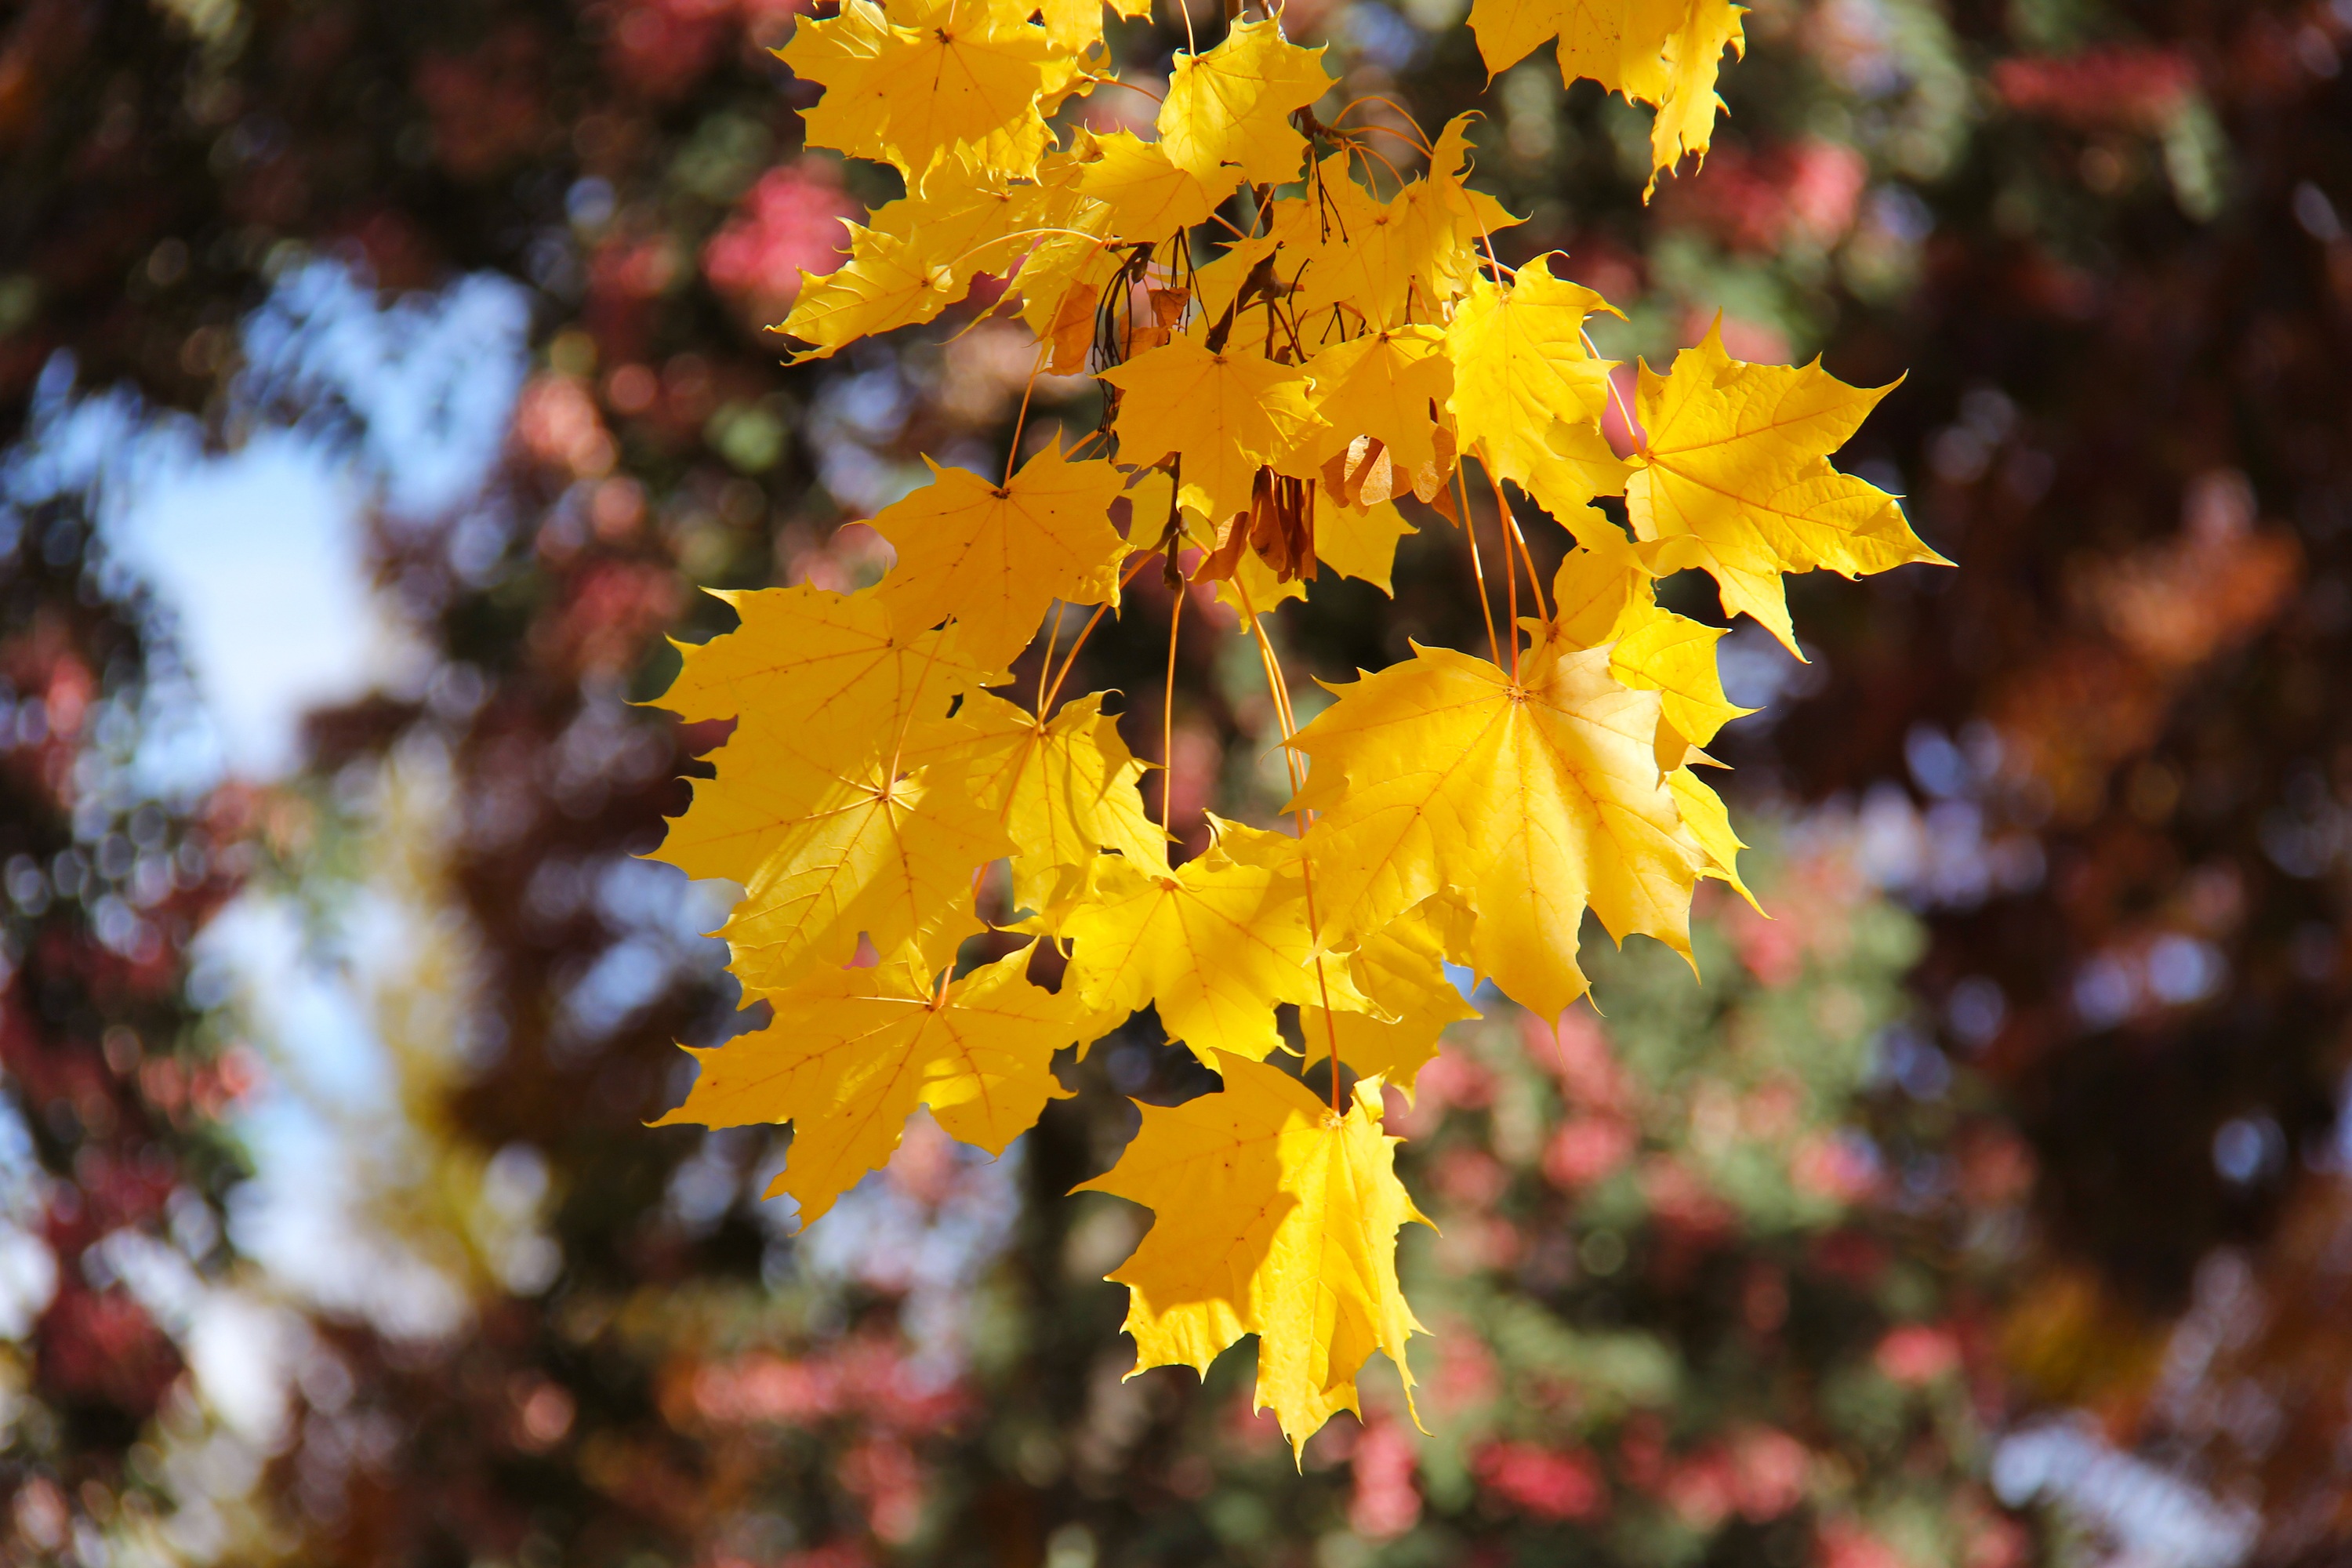
tree, nature, branch, cold, plant, sunlight, leaf, fall, flower, autumn, botany, historic, colorful, yellow, flora, season, colors, shrub, new zealand, beauty, amazing, beautiful, famous, arrowtown, autumn leaves, popular, macro photography, flowering plant, woody plant, land plant